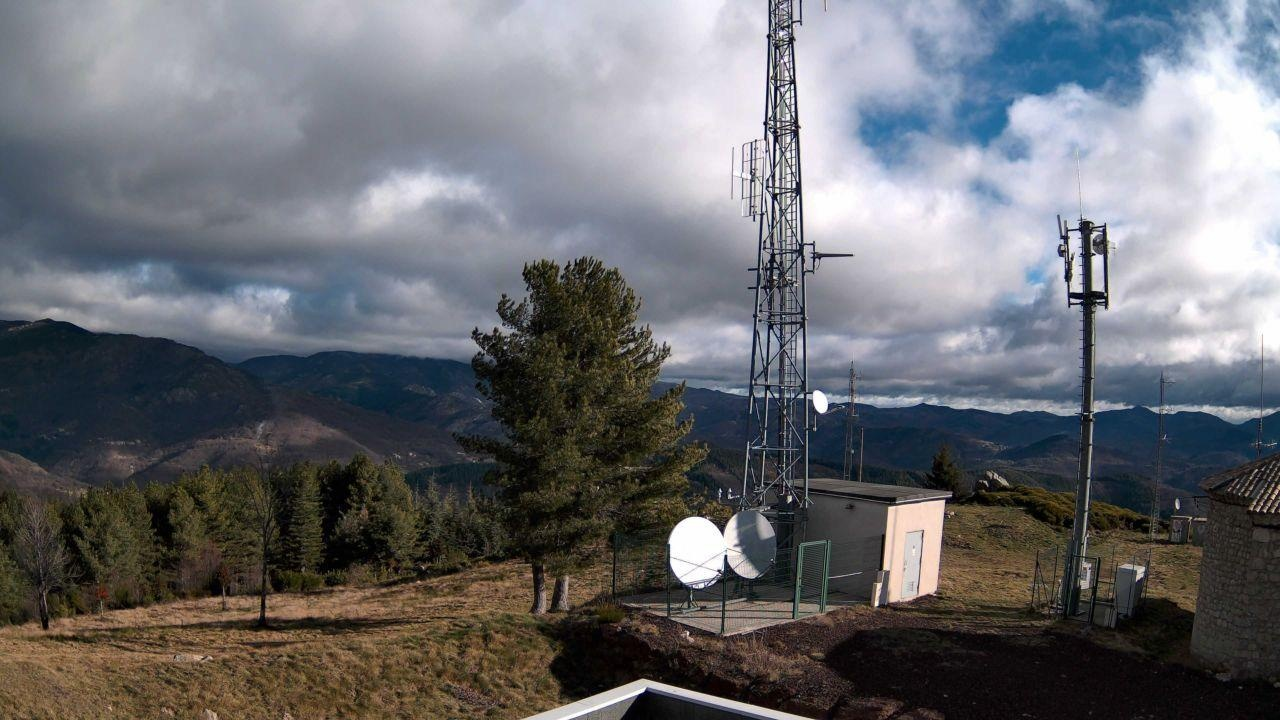
Fire: no
Smoke: yes